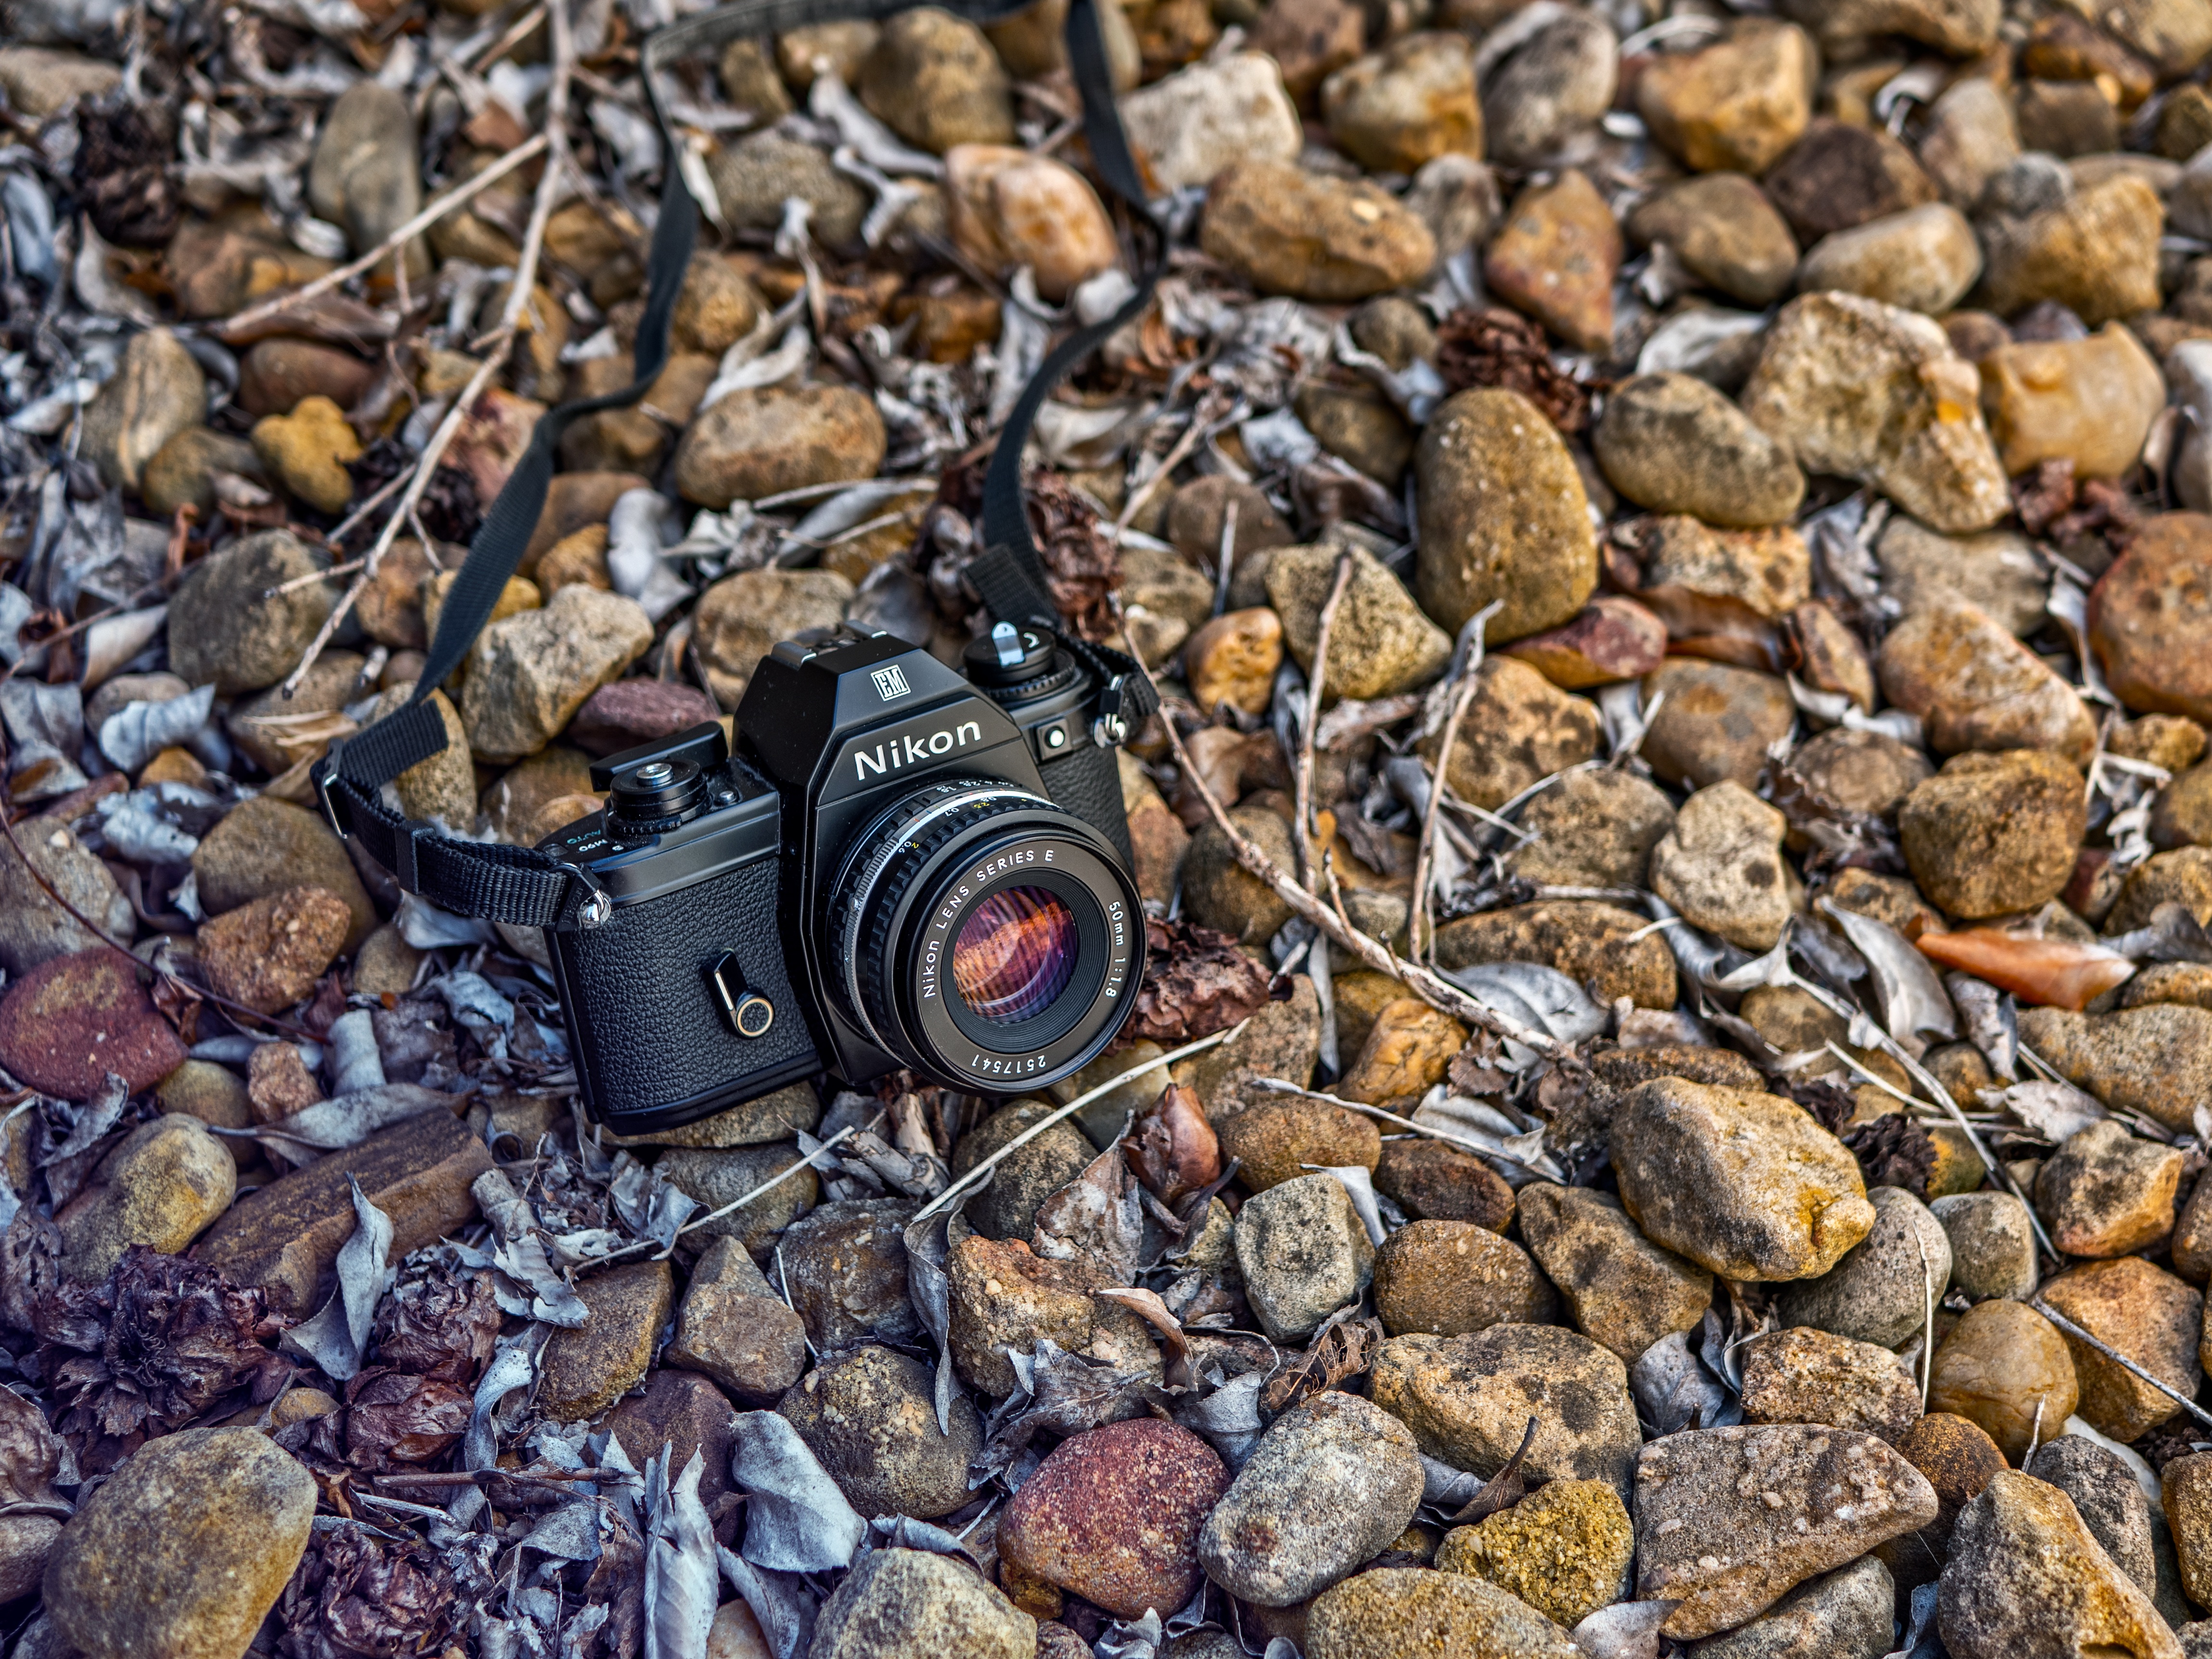
rock, creative, wood, technology, camera, photography, vintage, photographer, retro, photo, slr, lens, equipment, pebble, autumn, soil, professional, modern, material, hipster, rocks, stones, focus, waste, photographing, hobby, photographic, imaging